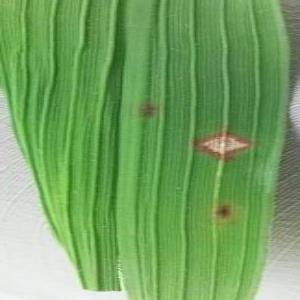
Disease: Blast